Allan Brigham

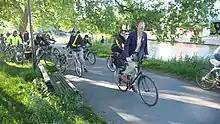
Allan Brigham leading a Bicycle History Tour, 16 June 2010

The "Town NOT Gown" Tours were walking tours around different parts of Cambridge. His website included the quotation: "What an eye opener! We have seen so many things we never noticed before. We can truly say that Allan brought our city to life for us with his knowledge and his enthusiasm. A great guide!" His brother wrote: "Allan was a great communicator and listener, and for him debate and discussion were vital. He used his guided tours to discuss wider issues."